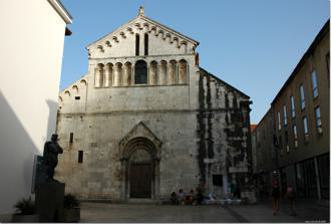
Building: Church of Saint Chrysogonus, Zadar
Country: Unknown
Year built: 1175
Church in Zadar, Croatia Church of St. Chrysogonus Crkva sv. Krševana Location Zadar , Croatia Denomination Roman Catholic History Consecrated 1175 Administration Archdiocese Archdiocese of Zadar Part of a series on the Catholic Church in Croatia Baptistry of Višeslav History History of the Catholic Church in Croatia History of Croatia–Holy See relations Historical dioceses Diocese of Dubrovnik Diocese of Ston Archdiocese of Zadar Archdiocese of Split Diocese of Šibenik Diocese of Nin Historical people Gregory of Nin Markantun de Dominis Ruđer Josip Bošković Josip Juraj Strossmayer Anton Mahnič Franjo Šeper Franjo Kuharić Historical sacral architecture Church in Nin Church in Cetina Church of St Donatus Organisation Episcopal Conference of Croatia Dioceses ( list ) Archdioceses Zagreb , Split-Makarska , Rijeka , Đakovo-Osijek , Zadar Other Military Ordinariate of Croatia Apostolic Nunciature Schools Archdiocesan Gymnasium Zagreb Pontifical Croatian College Catholic University of Croatia Theology in Zagreb Political Croatian Catholic movement Media Croatian Catholic Radio IKA Laudato Ordinaries Pope Francis Archbishops Dražen Kutleša Đuro Hranić Ivan Devčić Želimir Puljić Milan Zgrablić Bishops Milan Stipić Bože Radoš Vlado Košić Vjekoslav Huzjak Antun Škvorčević Đuro Gašparović Zdenko Križić Ivica Petanjak Ivan Štironja Roko Glasnović Ranko Vidović Rrok Gjonlleshaj Tomislav Rogić Jure Bogdan Canonized people Saints St. Leopold Mandić St. Nicholas Tavelic St. Marko Krizin Beatified bl. Aloysius Stepinac bl. Marija Petković bl. Ivan Merz bl. Augustin Kažotić bl. Miroslav Bulešić Cathedrals Zagreb Đakovo Split Šibenik Zadar Trogir Churches & shrines St. Michael's Church Euphrasian Basilica Church of Saint Chrysogonus Shrines Marija Bistrica Our Lady of Sinj St. Joseph, Karlovac Orders Franciscans Province of the Most Holy Redeemer Province of St. Jerome Province of Saints Cyril and Methodius Dominicans Croatian Dominican Province Carmelites Province of Saint Joseph the Father Jesuits Province of the Society of Jesus Salesians Province of Saint Don Bosco Marian apparition Ilača apparitions Controversies Clergy in NDH Krunoslav Draganović Aloysius Stepinac Ivo Protulipac Catholicism portal v t e The Church of St. Chrysogonus ( Croatian : Crkva sv. Krševana ) is a Roman Catholic church located in Zadar , Croatia , named after Saint Chrysogonus , the patron saint of the city. The Romanesque church was consecrated by Lampridius , Archbishop of Zadar , in 1175. Built at the site of a Roman emporium, it replaced the Church of Saint Anthony the Hermit and is the only remaining part of a large medieval Benedictine abbey. In 1387, Elizabeth of Bosnia , the murdered queen dowager of Hungary and Dalmatia, was secretly buried in the church, where her body remained for three years until being moved to the Székesfehérvár Basilica . The construction of a bell tower began in 1485, but was abandoned in 1546 and never finished. Sources Crkva Sv. Krševana Archived 2014-04-01 at the Wayback Machine (in Croatian) External links St Chrysogonus’ Church 44°06′58″N 15°13′35″E / 44.1161°N 15.2264°E / 44.1161; 15.2264